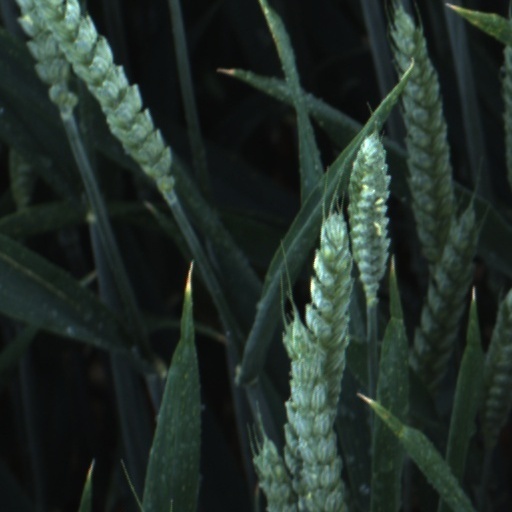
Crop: wheat